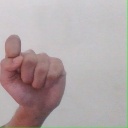
अक्षर: घ